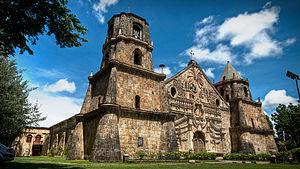
Miagao est une municipalité de la province d'Iloilo, aux Philippines. En 2015, la localité compte 67 565 habitants.
La culture des Philippines reflète l'histoire complexe de ce pays. C'est un mélange des cultures malayo-polynésienne et hispanique, avec des influences de la culture chinoise.